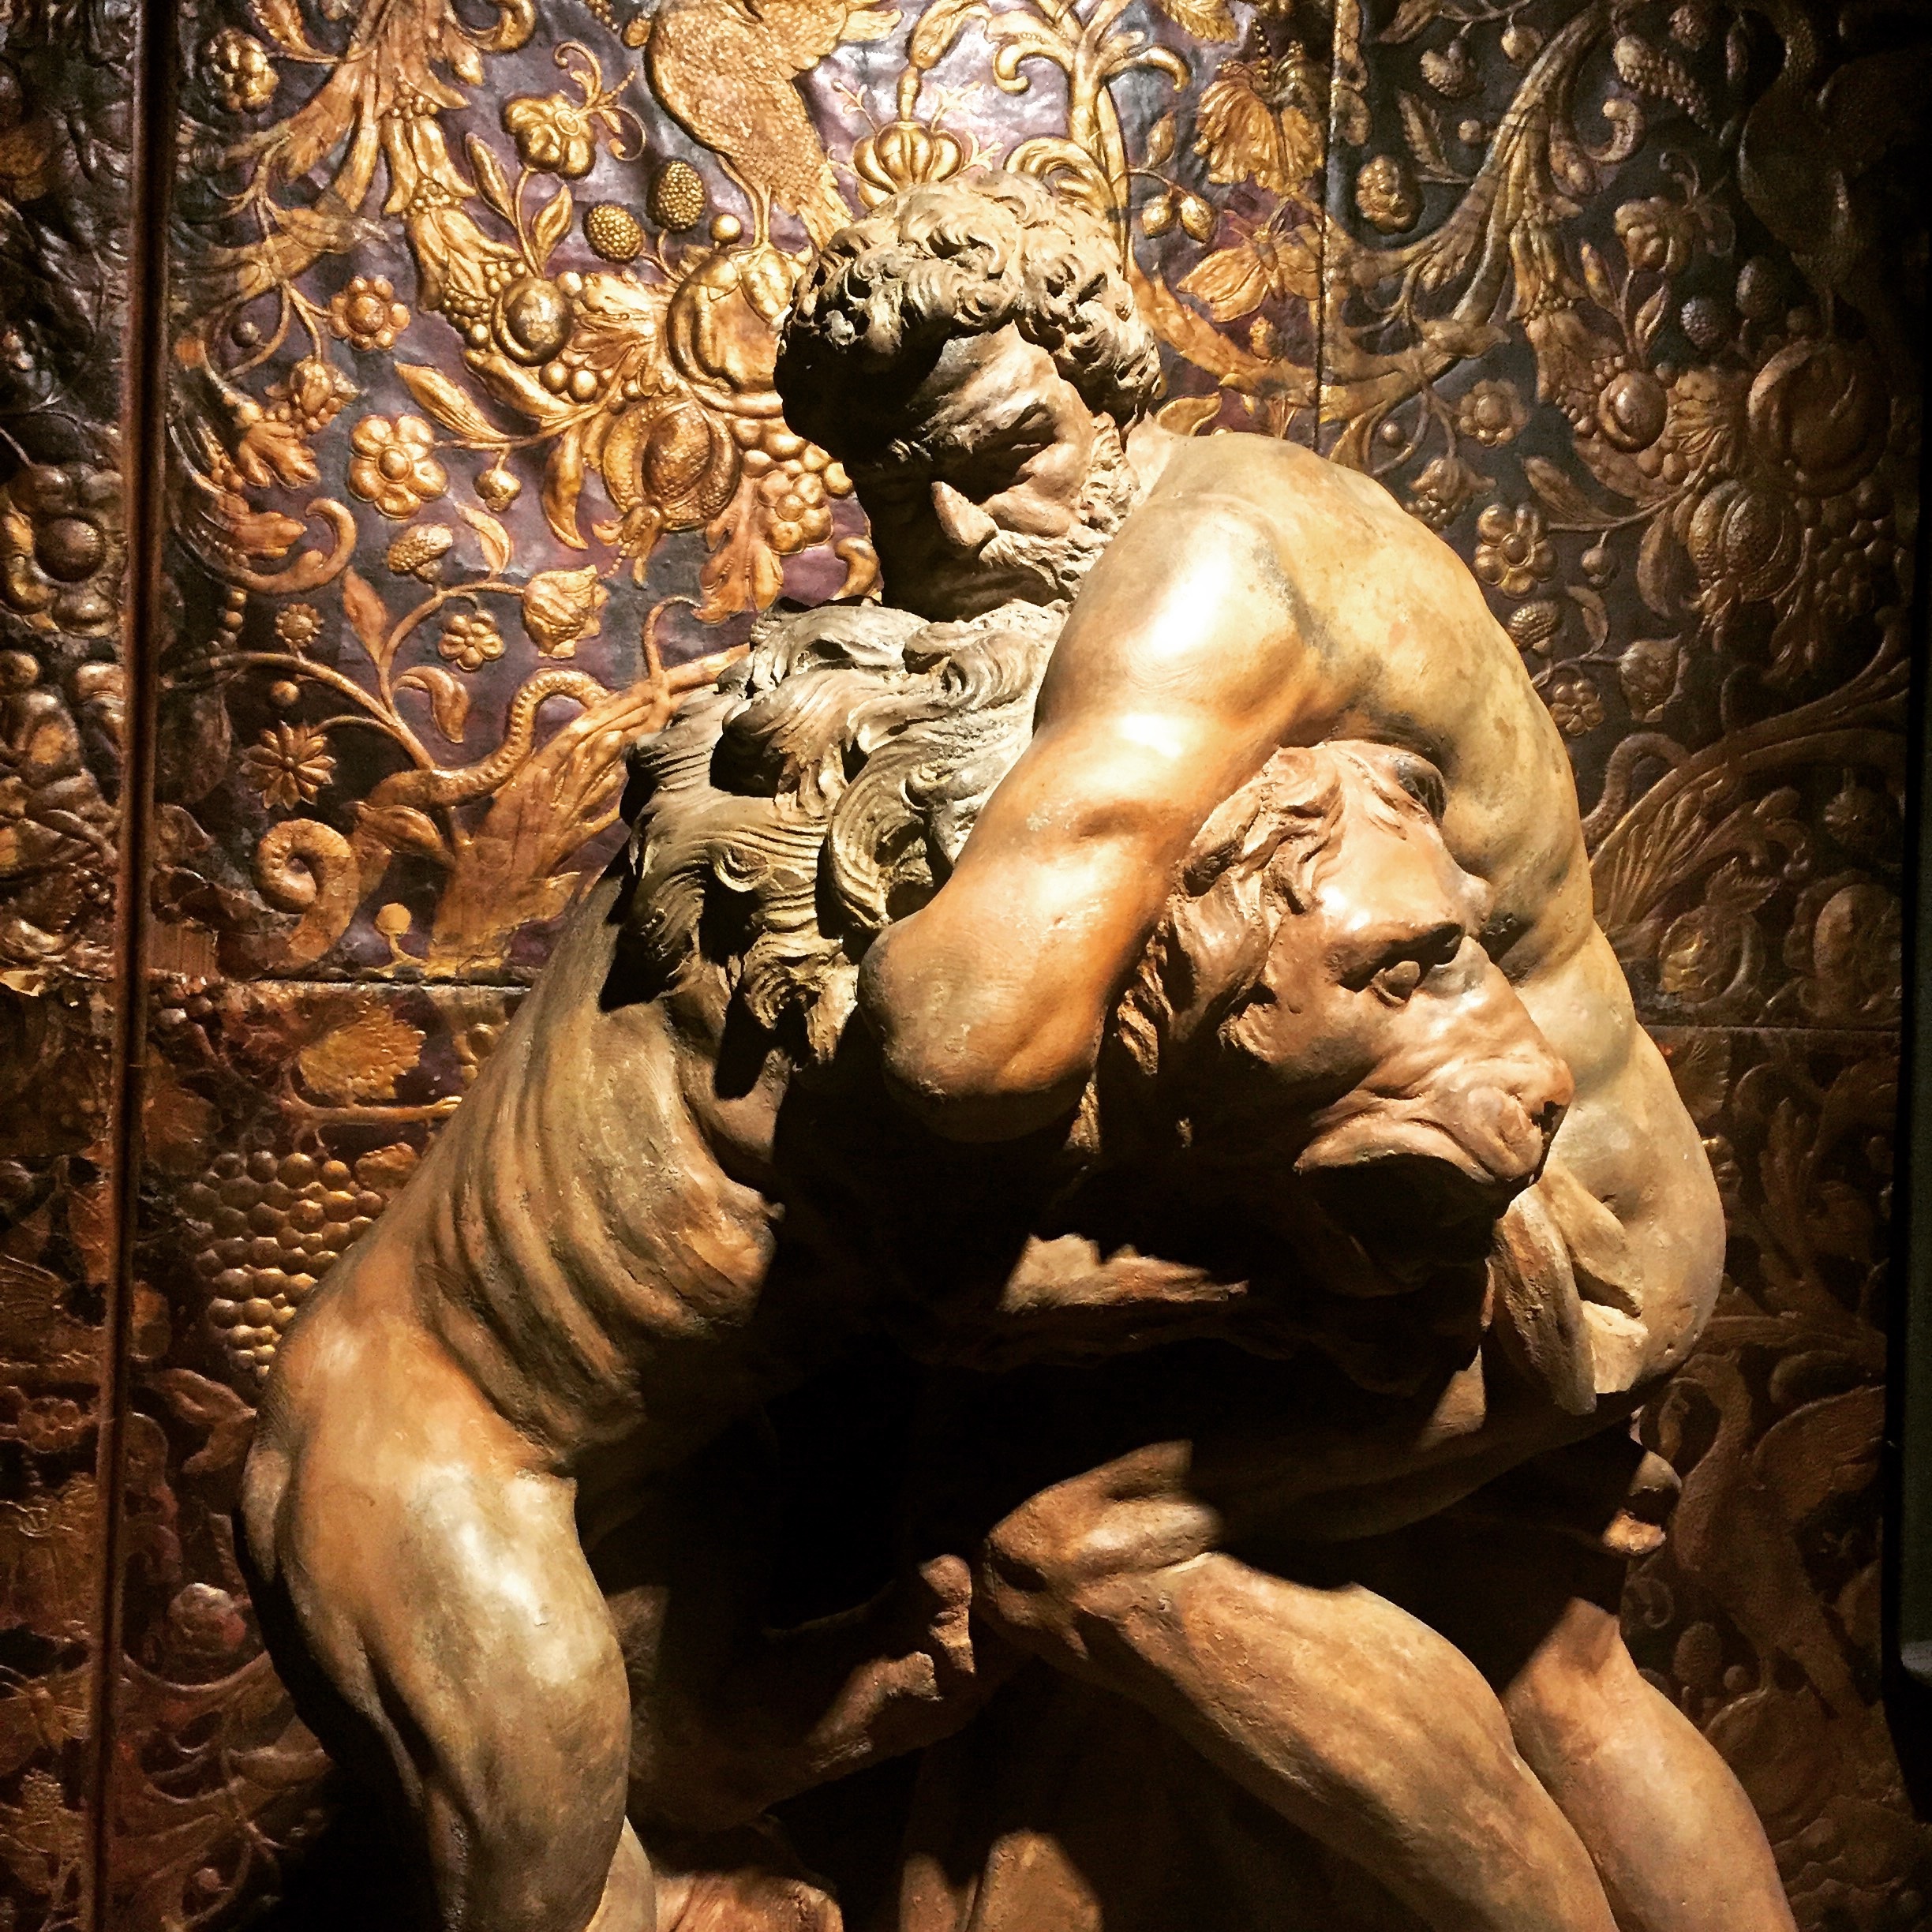
man, architecture, old, stone, monument, travel, europe, statue, decoration, ancient, landmark, lion, muscle, sculpture, power, art, design, temple, head, culture, history, famous, heritage, classic, carving, relief, strong, strength, mythology, ancient history